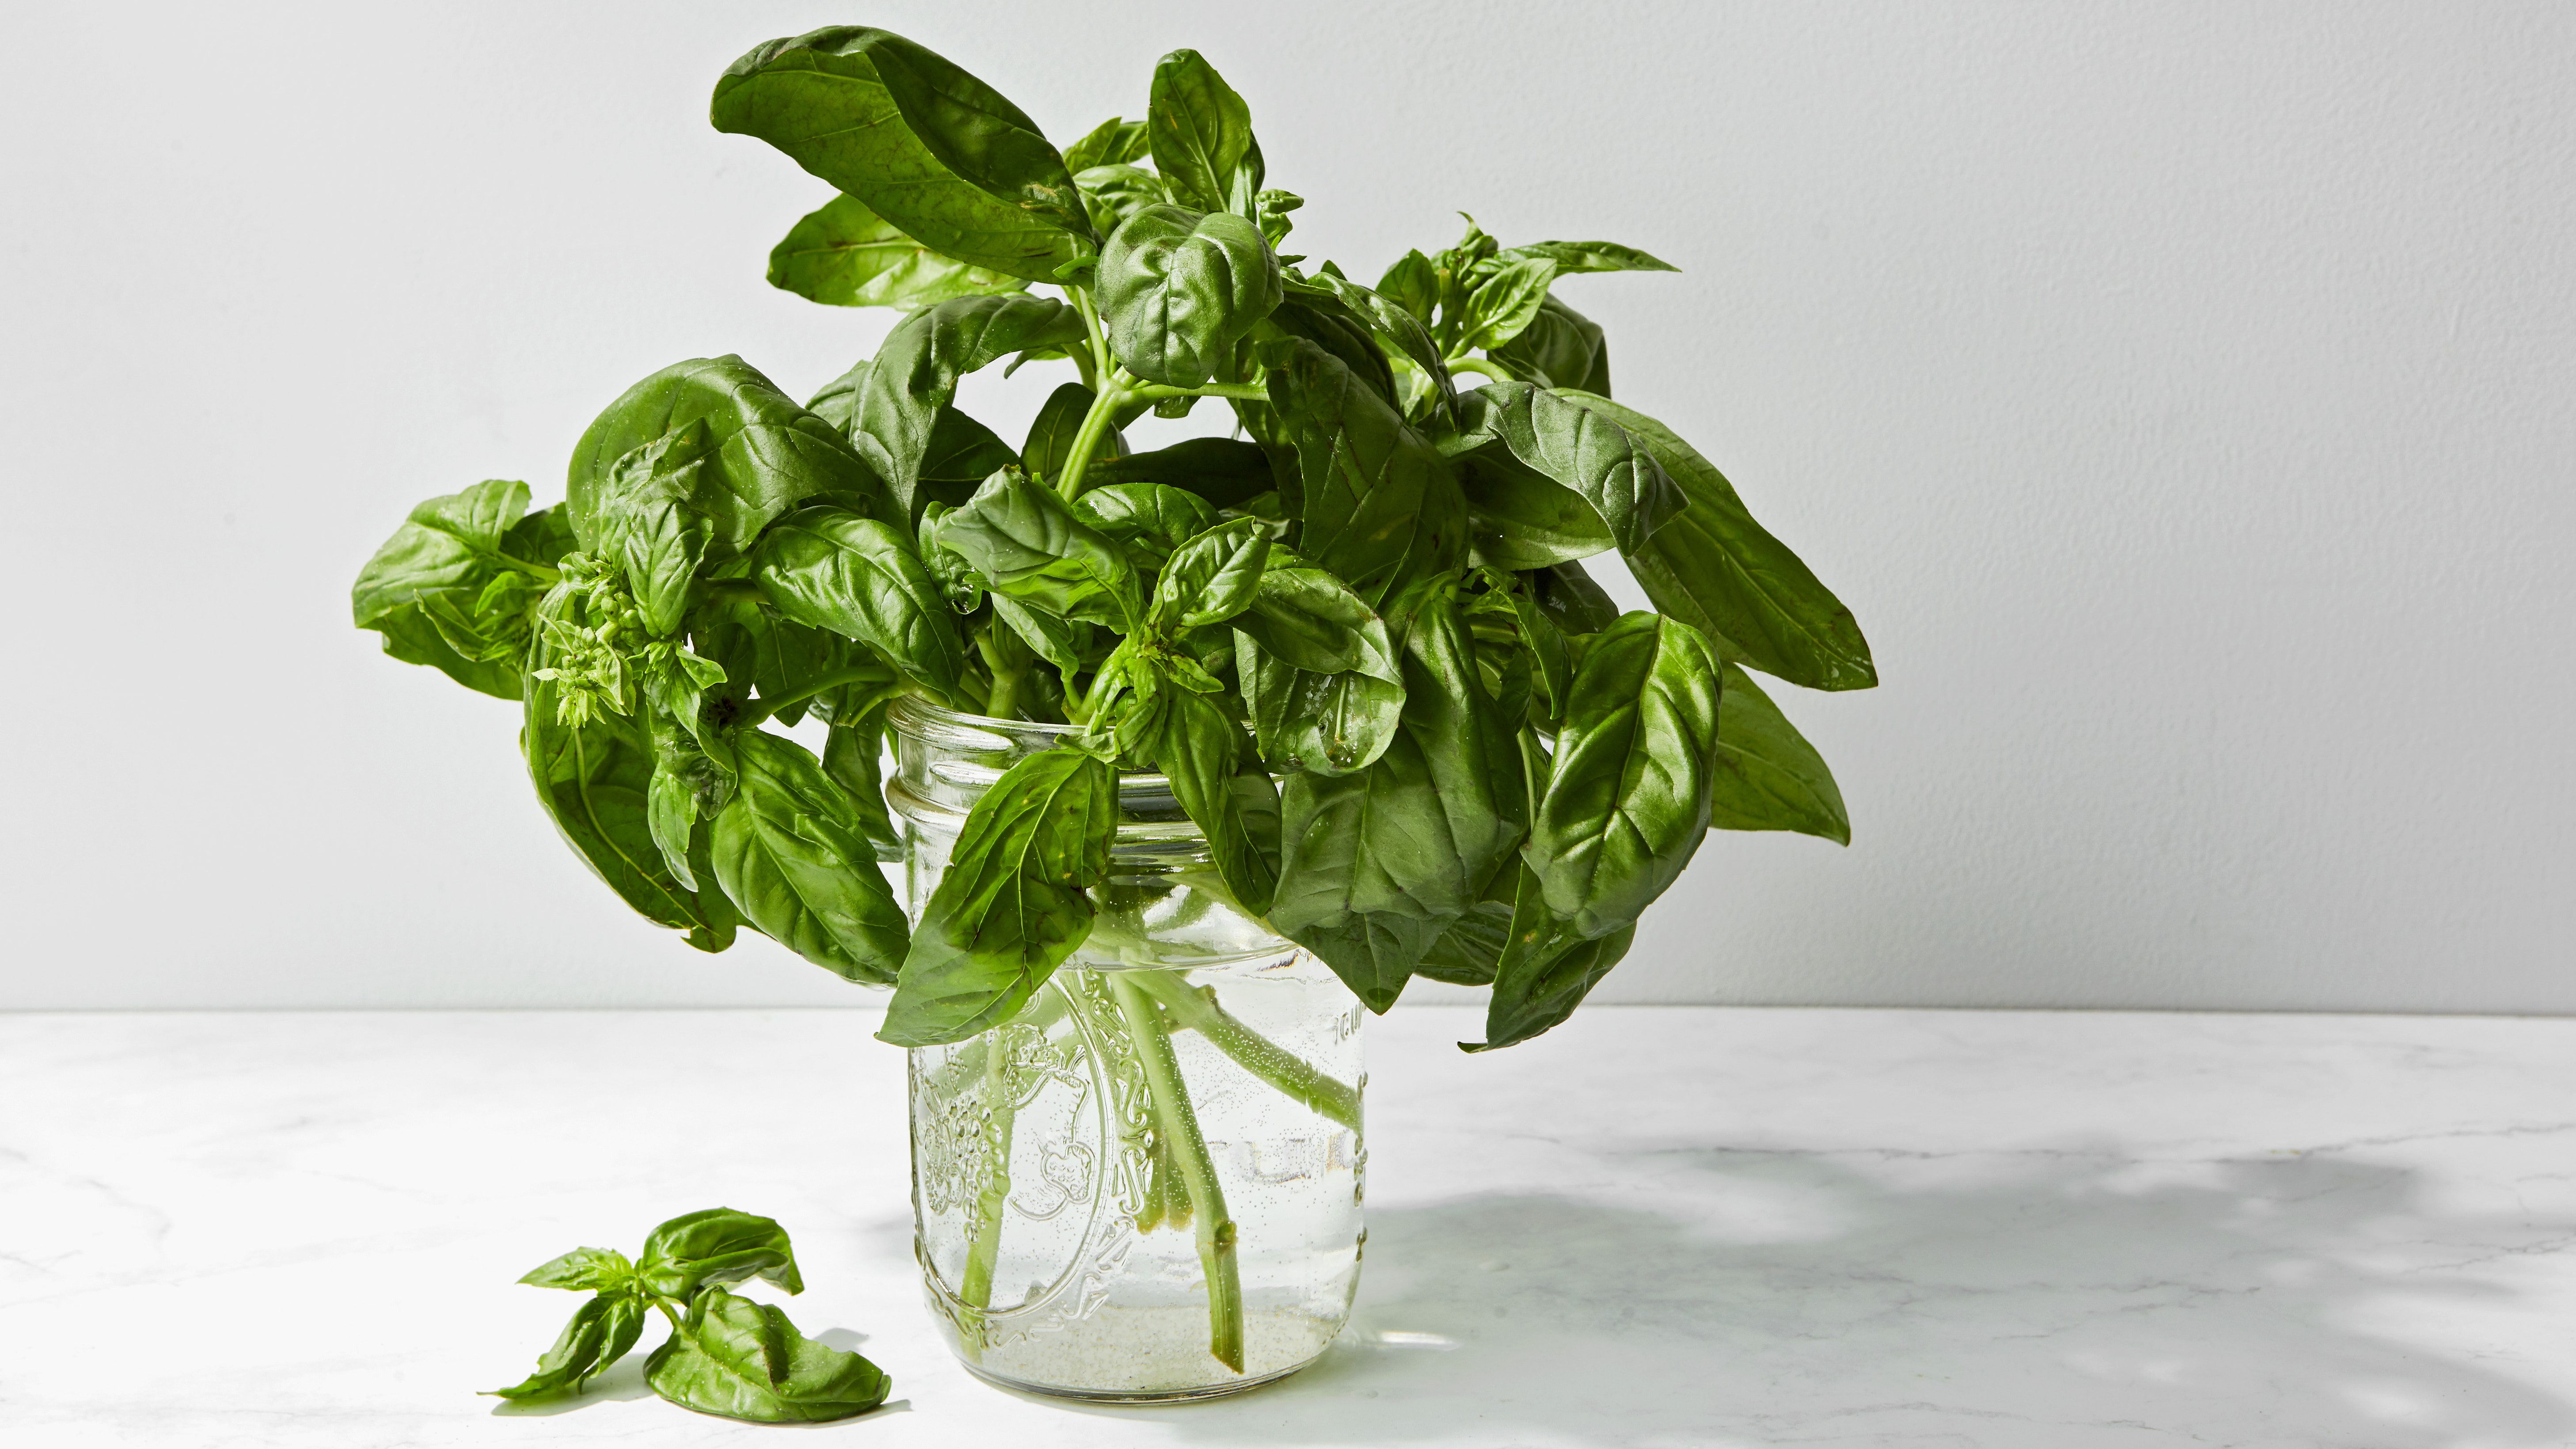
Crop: unknown
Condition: basil